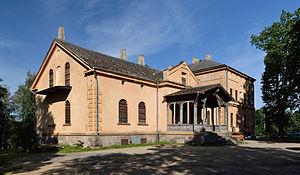
Voici une liste de manoirs en Estonie.